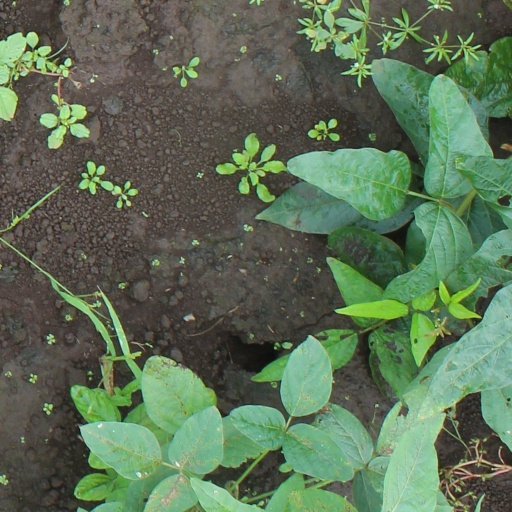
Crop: soybean